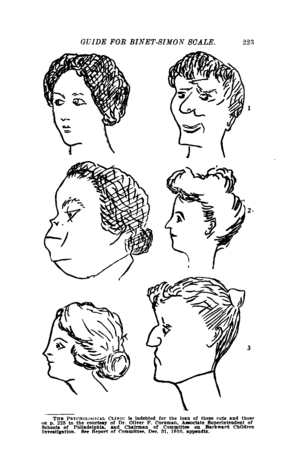
La classification du quotient intellectuel est la pratique des éditeurs de tests de quotient intellectuel de classement des rangs de score de QI par des noms de catégorie telle que « supérieur » ou « moyen ». Les éditeurs n'utilisent pas exactement les mêmes étiquettes de classification, qui ont évolué depuis la genèse des tests d'intelligence au début du XXᵉ siècle.
Alfred Binet et Théodore Simon proposent, en 1905, la première échelle métrique d'intelligence. Cette échelle de développement sert à estimer le degré de développement intellectuel de l'enfant. Les items visent à mesurer le développement mental, sans faire appel aux connaissances de l'enfant. En 1916, le test de Stanford-Binet introduit la notion de quotient intellectuel, ou QI. Puis, en 1966, le psychologue et universitaire français René Zazzo introduit une « nouvelle échelle métrique de l'intelligence ».